Alford Forest

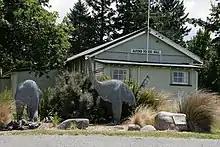
Alford Forest Hall with Moa

Alford Forest is a location in Ashburton District, Canterbury, New Zealand.